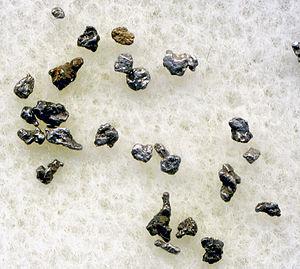
Le platine natif est une espèce minérale naturelle, corps simple métallique, très dense et très rare de formule chimique Pt, correspondant à l'élément chimique platine noté Pt. Le platine appartient à la classe minéralogique des éléments natifs, en particulier il s'agit d'un métal natif.